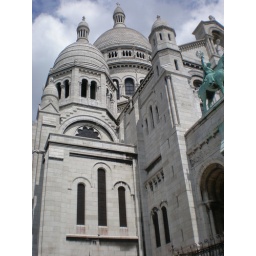
This massive church can be seen everywhere when looking north in Paris on its hill